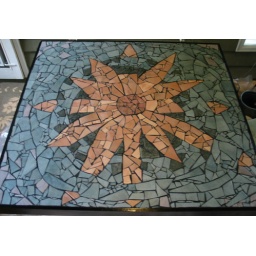
44&amp;quot; x 46&amp;quot; ; porcelain ceramic floor tiles on wedi over the existing wood base